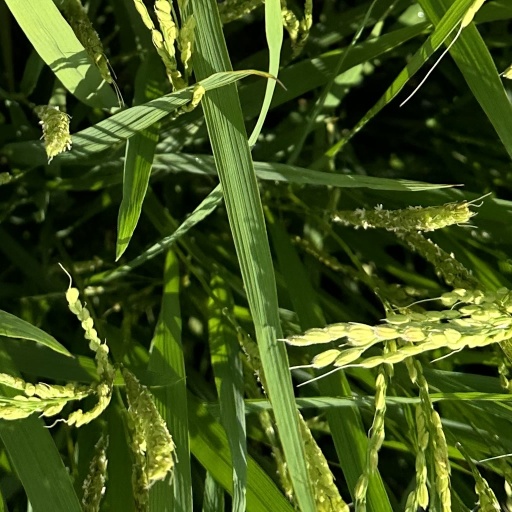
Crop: rice